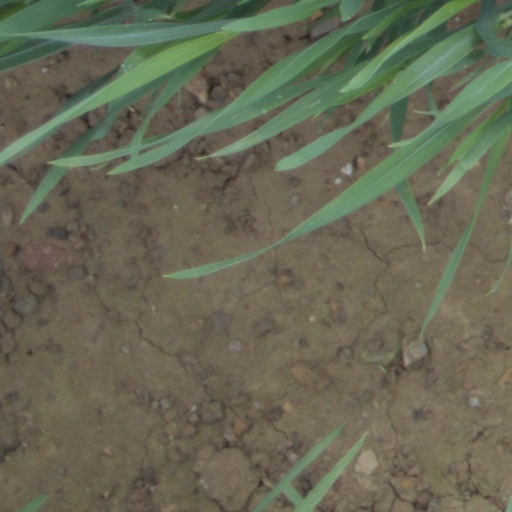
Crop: wheat